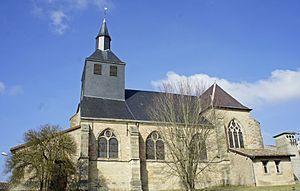
Passavant, vue de l' église.